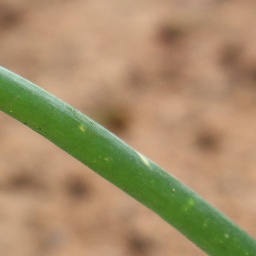
Label: healthy